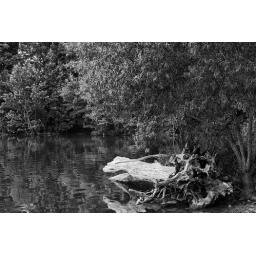
Fallen tree in lake at LBL (Land Between the Lakes in Kentucky)